Honnō-ji Incident

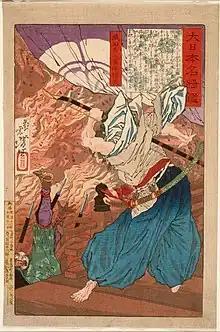
An "ukiyo-e" by Yoshitoshi depicting Nobunaga fighting in the Honnō-ji Incident.

The was the assassination of Japanese daimyo Oda Nobunaga at Honnō-ji, a temple in Kyoto, on 21 June 1582 (2nd day of the sixth month, Tenshō 10). Nobunaga was on the verge of unifying the country, but died in the unexpected rebellion of his vassal Akechi Mitsuhide.